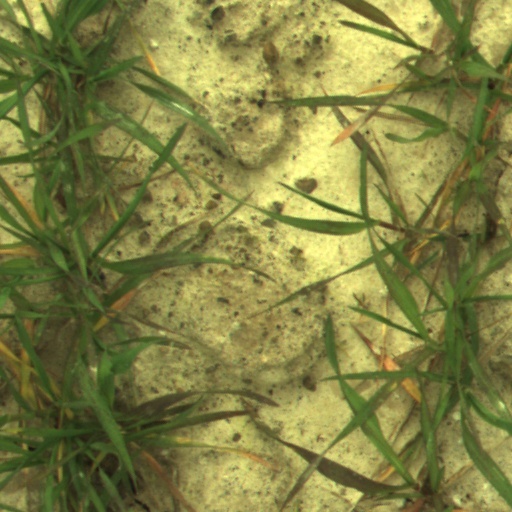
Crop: wheat